Mosjøen

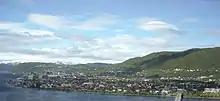
Downtown as well as northern and north-eastern parts of Mosjøen

The town is named after the old "Mo" farm the town was built up on the outskirts of the large farm. The first element is derived from the word which is the plural form of which means "moorland". The last element is ( which means "sea" or "seaside". Mosjøen, therefor means "the sea(side) belonging to Mo". In other words, it was a place where the farmers of Mo had their boats and boatsheds. Earlier spellings are "Moesøen" in the 18th century and "Mosøen" in the 19th century.